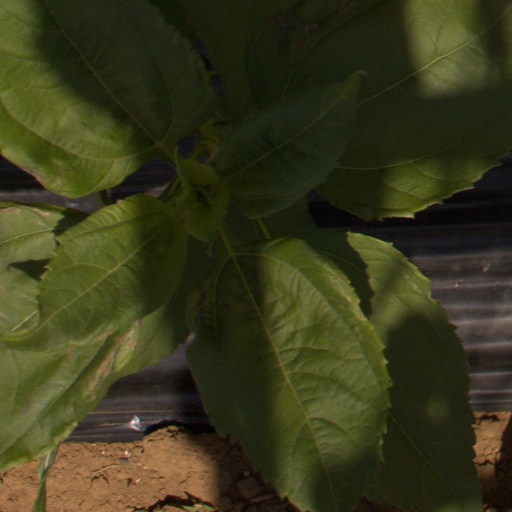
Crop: Jerusalem artichoke